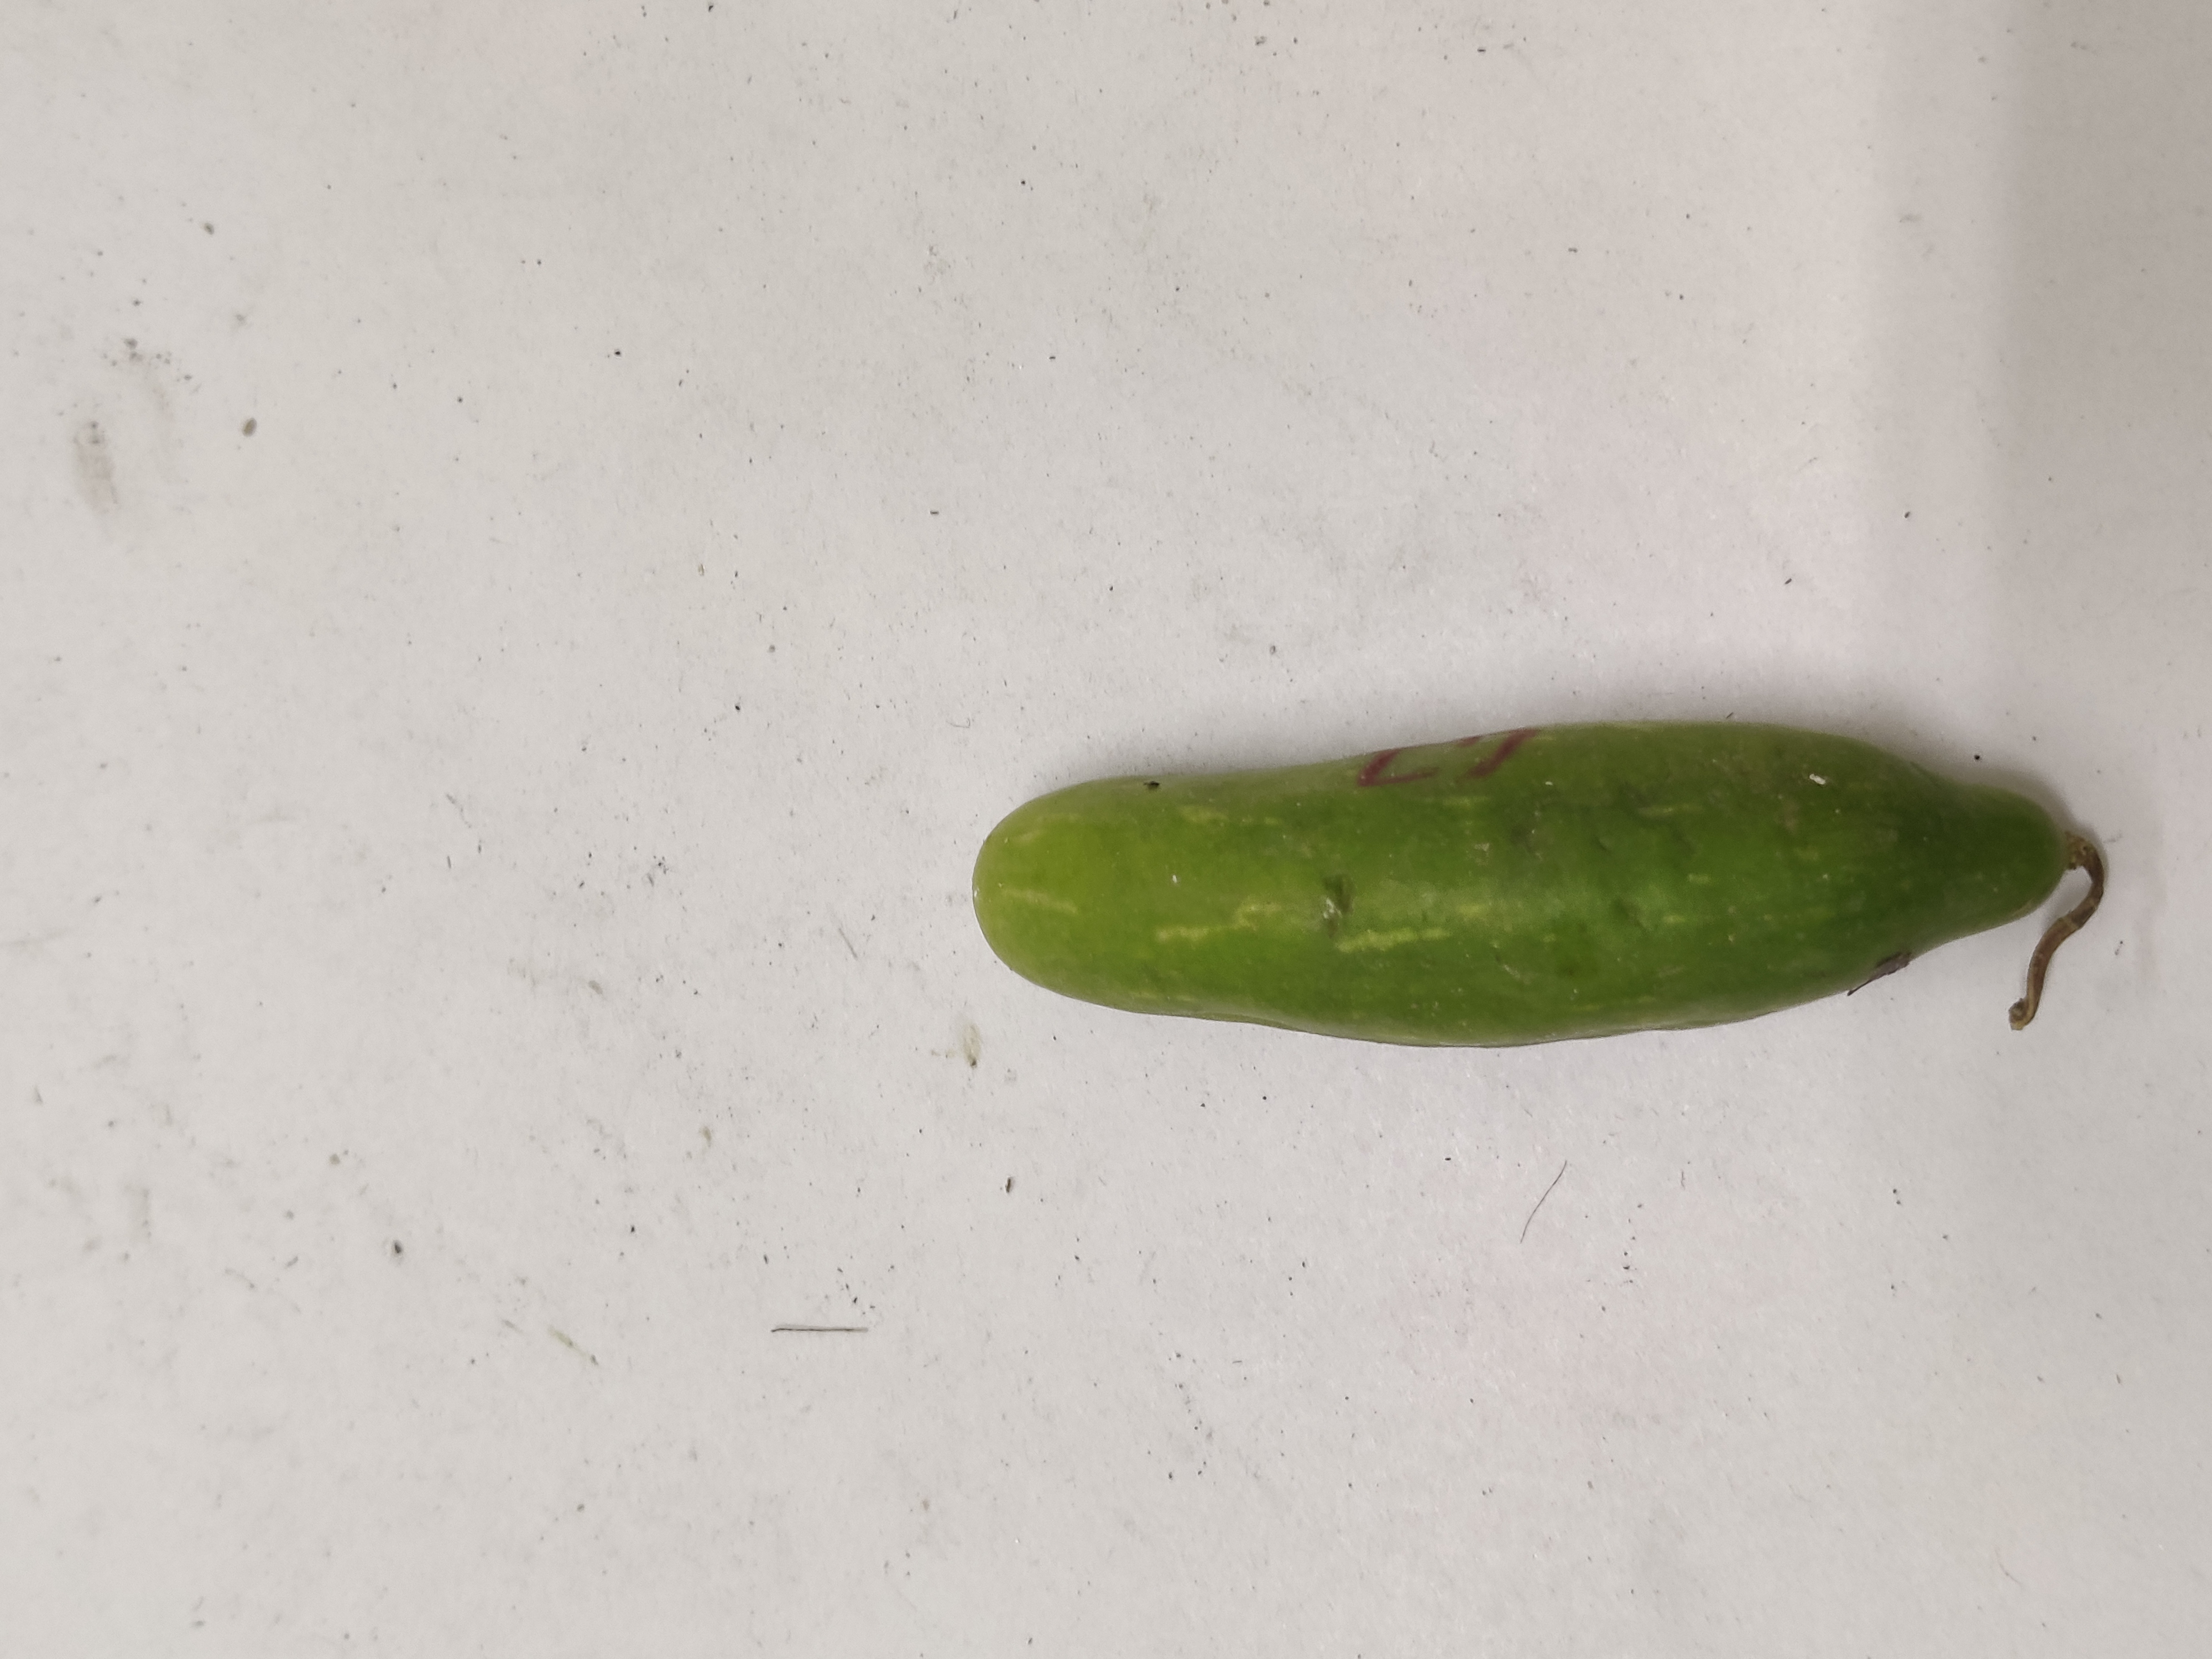
Crop: Ivy Gourd
Condition: Severely Damaged